Holtermann collection

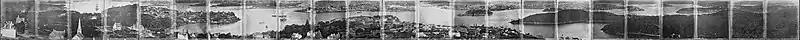
Panorama of Sydney from Lavender Bay, 1875, by Bernard Otto Holtermann and Charles Bayliss

The largest glass plate negatives produced in the nineteenth century appear to have been made in Sydney, Australia, in 1875, and three are held in the Holtermann Collection, State Library of New South Wales. Intended for display at International Exhibitions they were made by the professional photographer Charles Bayliss with the help of Bernhardt Holtermann who also funded the project.